Giant Dipper

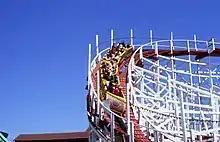
Giant Dipper's yellow train

The wooden track is approximately in length, and the height of the lift is approximately . The track is colored red with white supports. When built in 1924, of lumber was used. The track is inspected every two hours.